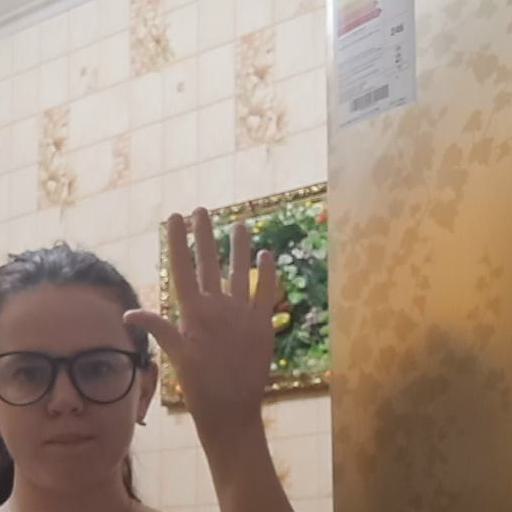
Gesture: palm